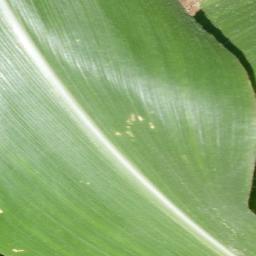
Label: Corn___healthy